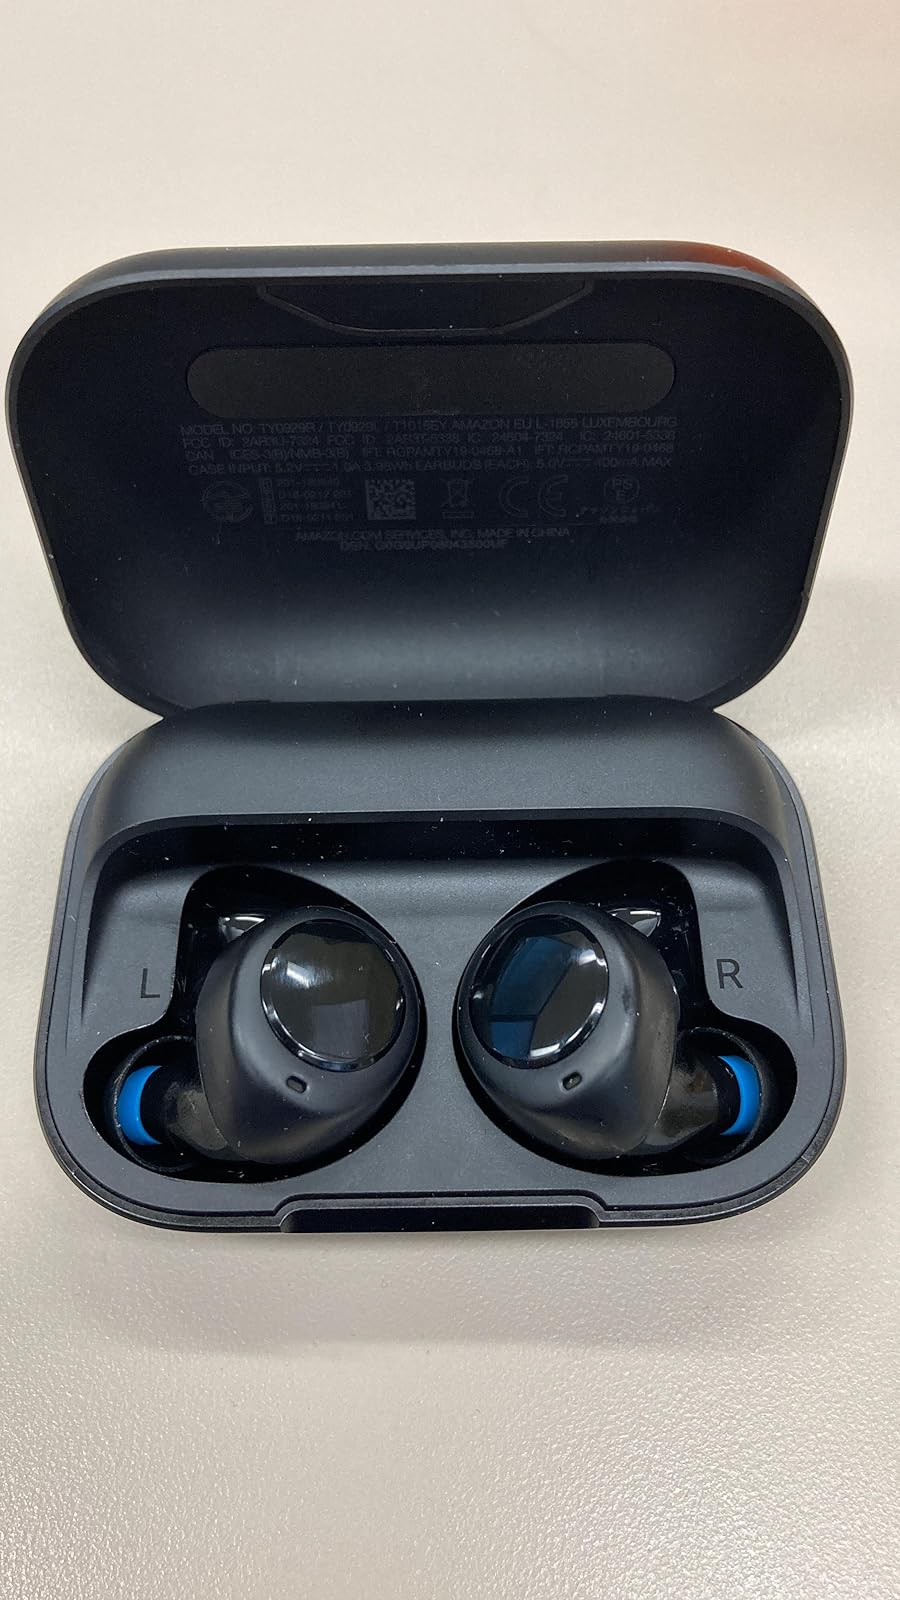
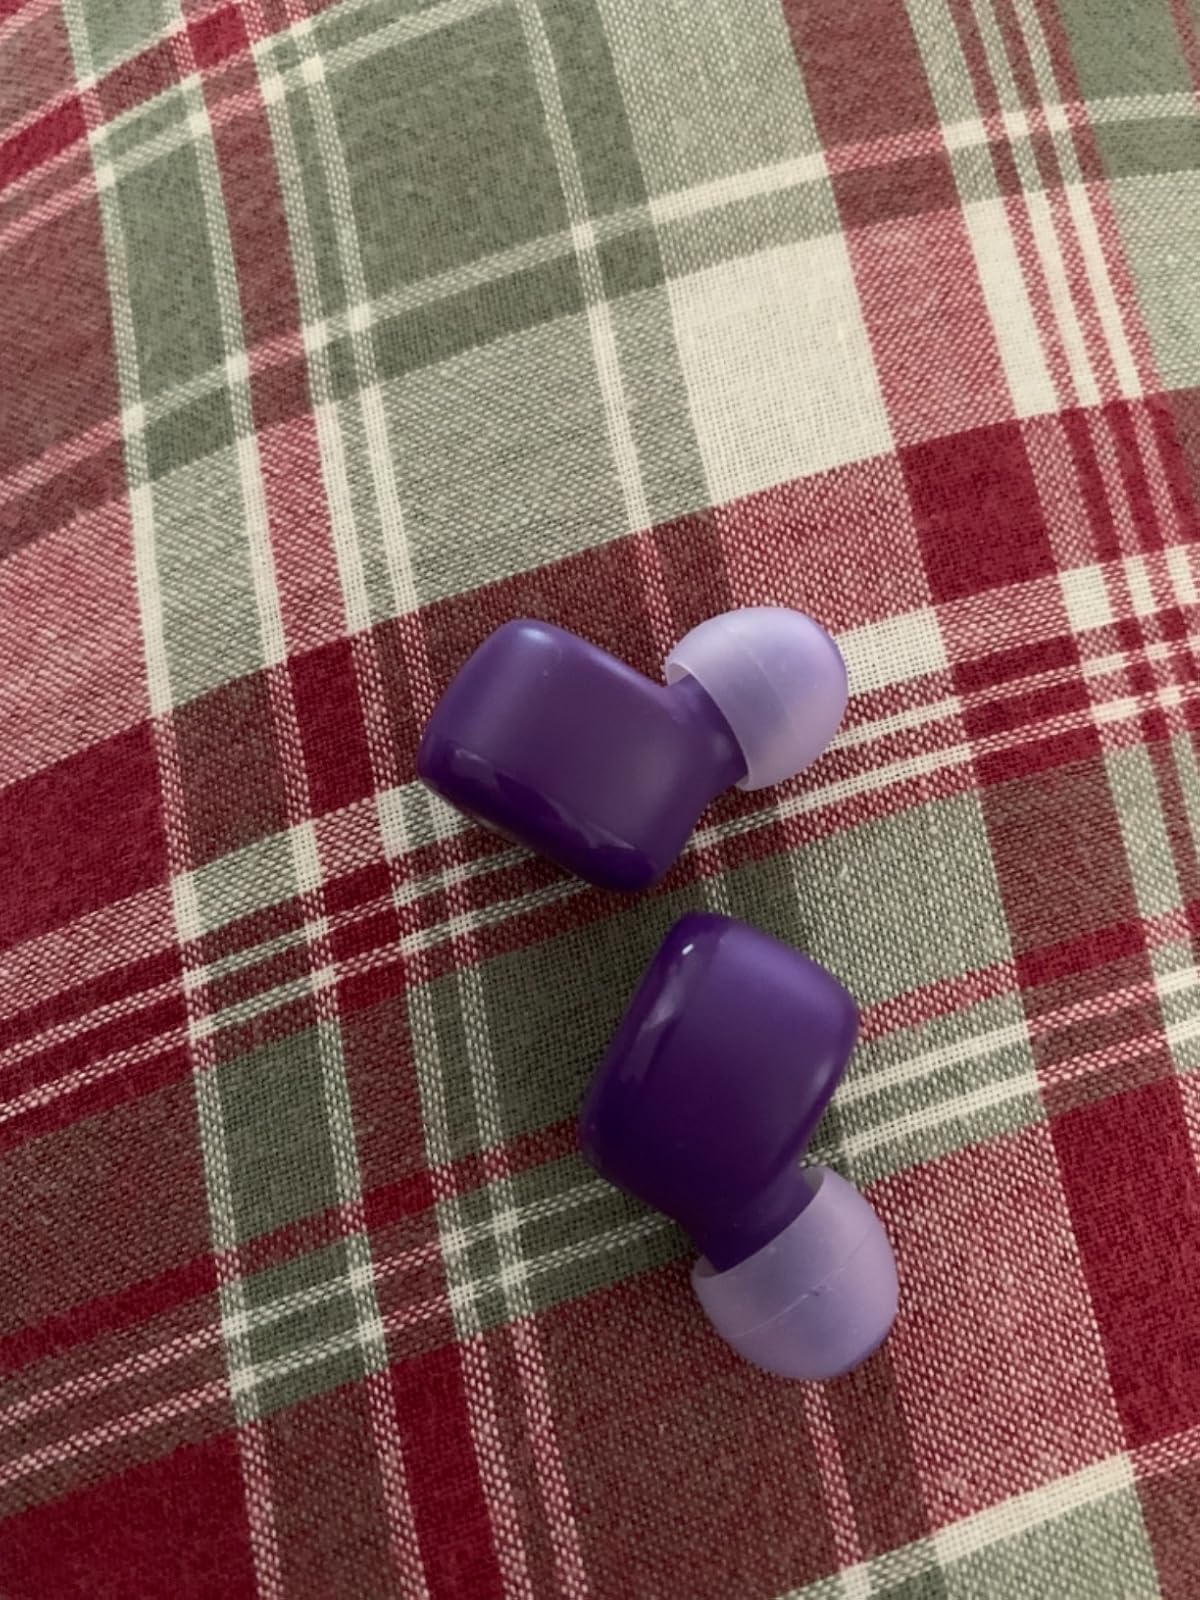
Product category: earbuds
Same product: no